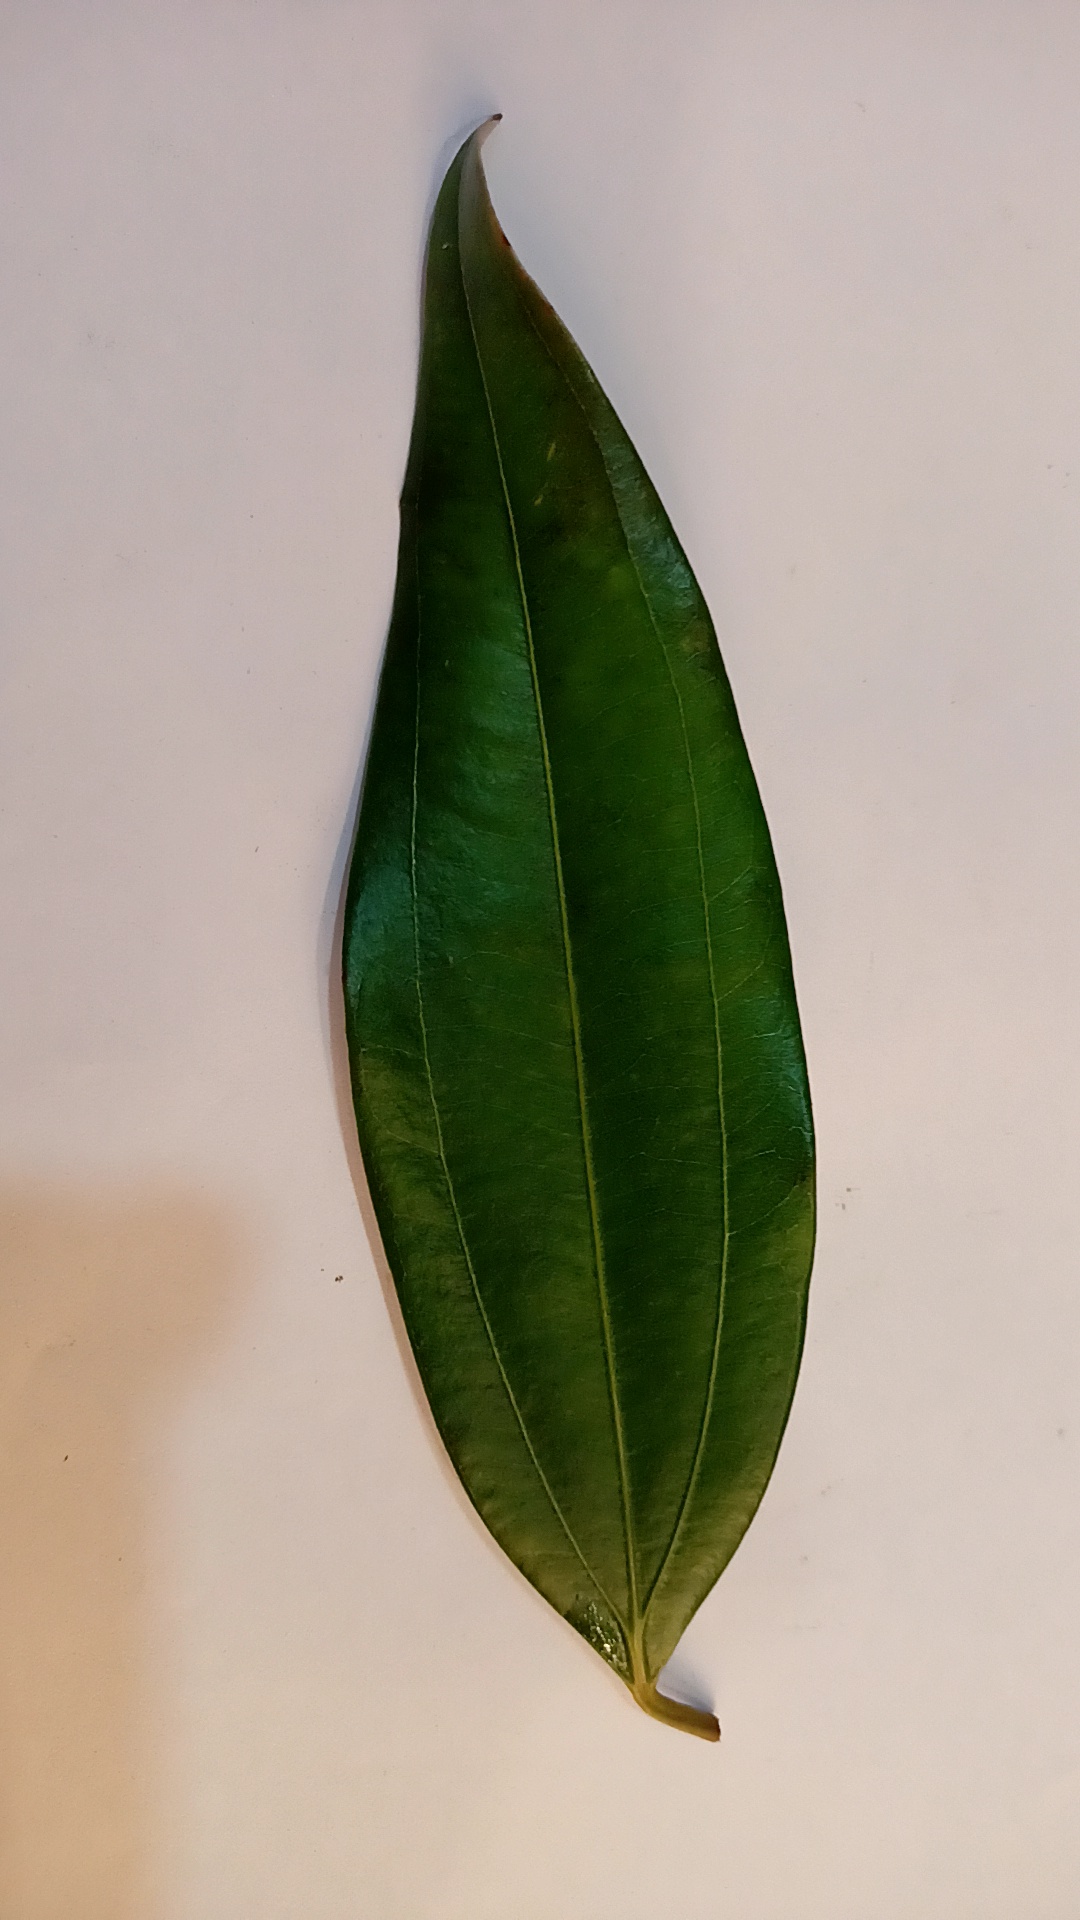
Label: Healthy